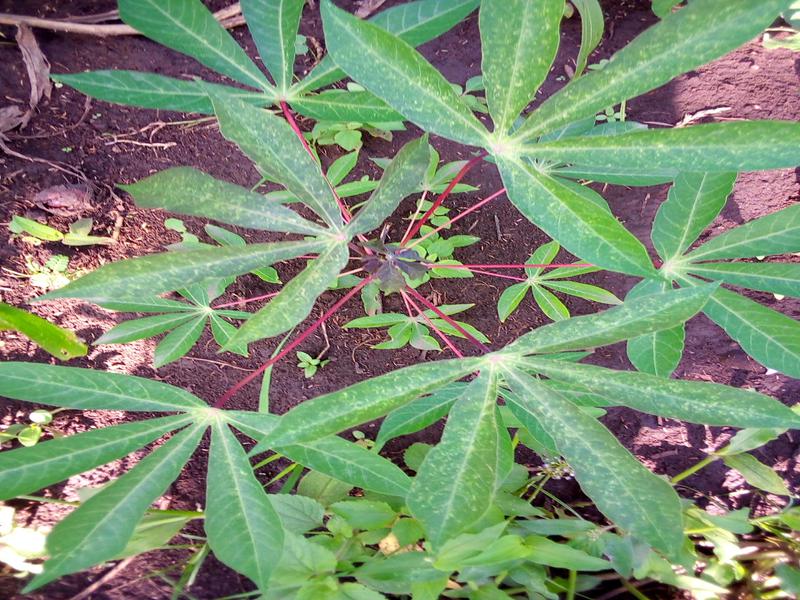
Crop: cassava
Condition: green_mottle